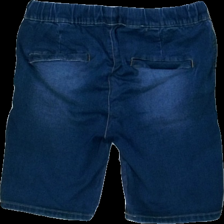
View: back
Type: Shorts
Category: Men
Brand: Not in the list
Brand text on label: Denim projekt
Colors: Blue
Material: 68% bomull 32% viskos
Cut: Regular
Size: L
Season: Summer
Stains: Minor
Damage: smuts fläckar
Damage location: top right
Damage 2: smuts fläck
Damage 2 location: middle left
Damage 3: sliten resår
Damage 3 location: top center
Price range: <50
Recommended usage: Export
Description: jeans shorts